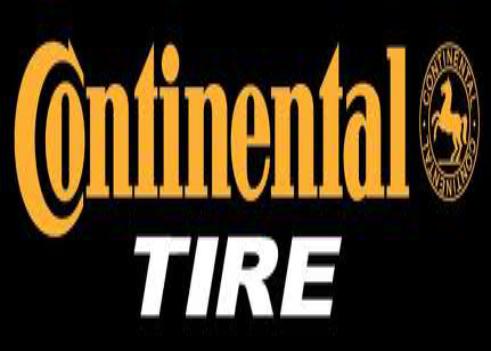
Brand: Continental
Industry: Transportation